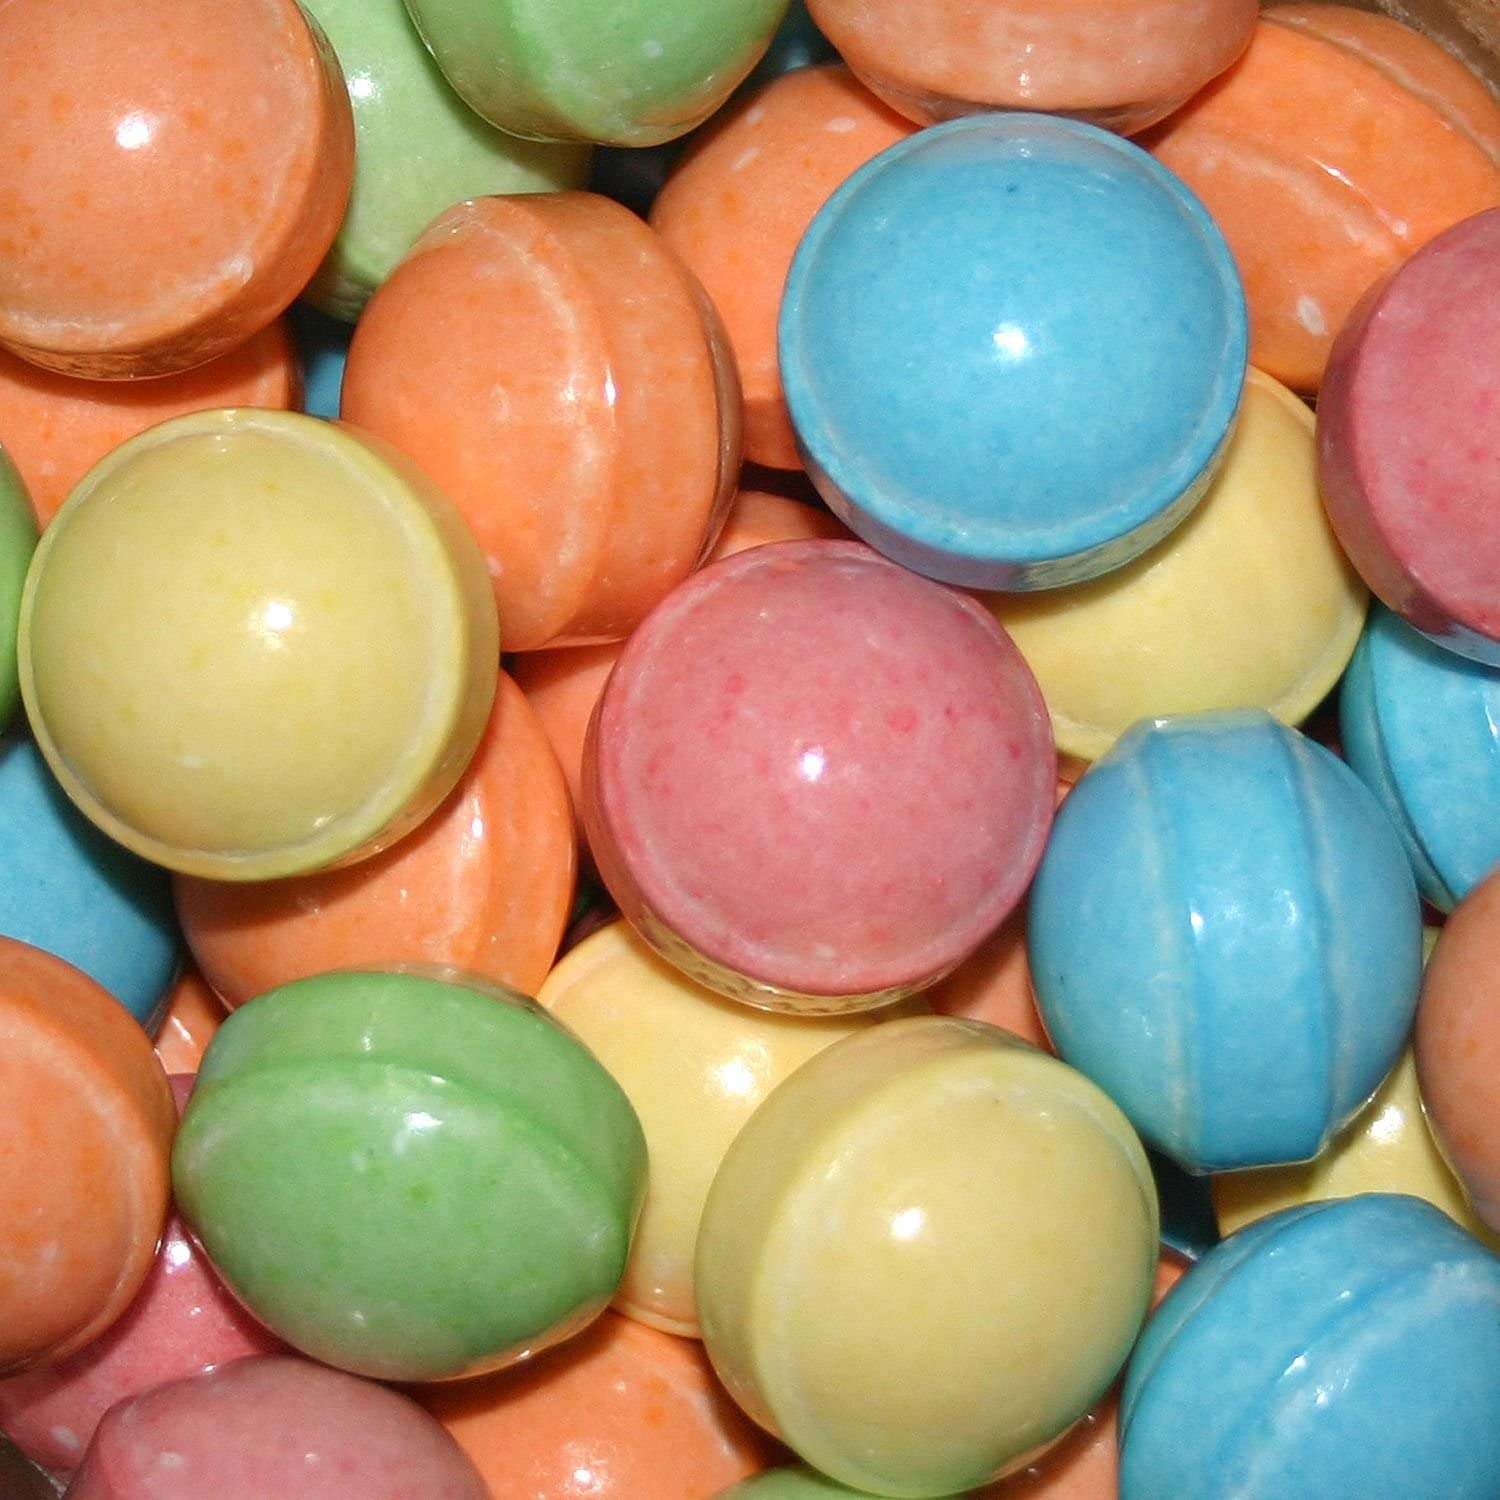
Item Name: Bayside Candy Bleeps Coated Candy Balls Tangy Fruit Flavored (2LB)
Bullet Point 1: Bleeps Tangy Candy: Enjoy the classic flavor of Bleeps Candy by Bayside Candy! These hard, coated candies have the nostalgic flavor you've known and loved for years
Bullet Point 2: ASSORTED FLAVORS & COLORS: Bleeps Candy comes in 5 assorted flavors: Blue Raspberry, Cherry, Pineapple, Orange, and Watermelon.
Bullet Point 3: Coated sweet and tart candy-coated Bleeps are a nice big size - about 1.25" in diameter.
Product Description: If you like sour-pressed candy, then these were made just for you. Coated sweet and tart candy-coated Bleeps are a nice big size - about 1.25" in diameter. Featuring a bright assortment of colors and flavors that are sure to please and look great in any candy dish. Just the right amount of sour to get you puckered but not over-sour.
Value: 1.0
Unit: Count

Price: 28.22